Pop music

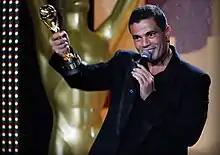
Amr Diab, Egyptian pop star, named "El-Hadaba", for achieving high records sales in the Middle East and Africa for the last three decades

According to the website of "The New Grove Dictionary of Music and Musicians", the term "pop music" "originated in Britain in the mid-1950s as a description for rock and roll and the new youth music styles that it influenced". "The Oxford Dictionary of Music" states that while pop's "earlier meaning meant concerts appealing to a wide audience [...] since the late 1950s, however, pop has had the special meaning of non-classical mus[ic], usually in the form of songs, performed by such artists as The Beatles, The Rolling Stones, ABBA, etc." "Grove Music Online" also states that "in the early 1960s, [the term] 'pop music' competed terminologically with beat music [in England], while in the US its coverage overlapped (as it still does) with that of 'rock and roll.